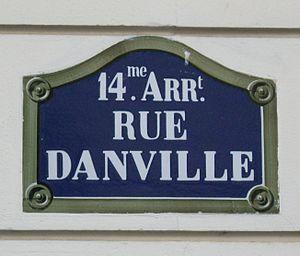
Plaque de la rue Danville, Paris 14e, en mémoire du géographe et cartographe Jean-Baptiste Bourguignon d'Anville (1697-1782).
Jean-Baptiste Bourguignon d’Anville, également écrit Danville est un géographe et cartographe français, né le 11 juillet 1697 à Paris où il est mort le 28 janvier 1782.
La rue Danville est une voie du 14ᵉ arrondissement de Paris, en France.